Try (rugby)

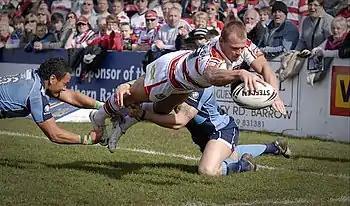
Shaun Ainscough dives for the line to score a try in the 2009 Challenge Cup for Wigan during their victory over Barrow Raiders

In rugby union, a try is worth five points; in rugby league, four (except in Nines, where a try between the goal posts is worth 5).